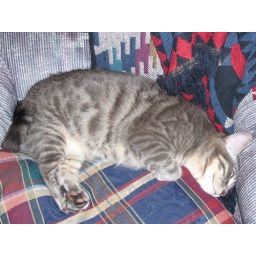
wedged in between the crack in the pillow and chair. Cute boy